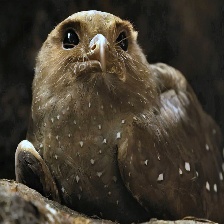
Species: OILBIRD
Scientific name: STEATORNIS CARIPENSIS